The Old Rectory, Plympton

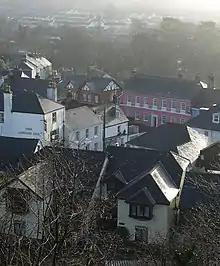
View from the castle

As revealed when the British archaeology television programme "Time Team" visited Plympton in 1998, today's building was installed around the earlier shell, leaving a one-foot gap between the two frontages. When the rebuild happened, around the turn of the 17th century, the road was raised to provide a grand entrance to the new front door and, in so doing, created a basement from the formerly ground-level main floor of the medieval house.